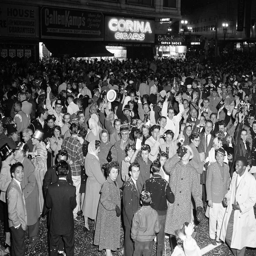
a crowd waits during celebrations .